Cocó River

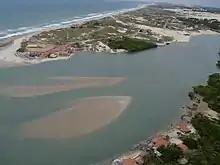
Mouth of the river at Sabiaguaba beach

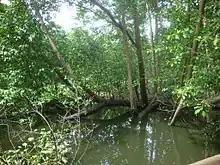
Mangroves at the mouth of the Rio Cocó

The name "Cocó" comes from the plural of the Tupi word "kó," , an allusion to the agricultural practices of the indigenous people on the river.